Sundha Mata Temple

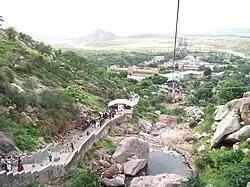

Recently, a ropeway service has been started to climb Sundha Mountain, to make the journey easier for pilgrims, making it a memorable experience. Ropeway to the temple—first in Rajasthan—is ready, Rs 130 for both ways (Up & Down) and for up only RS. 106. For senior citizens RS. 65 (Age proof is required)